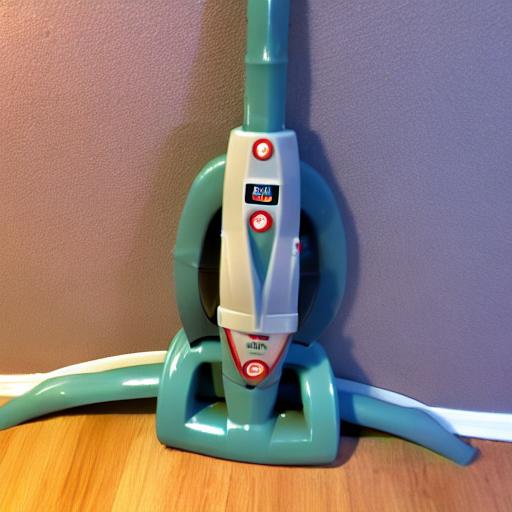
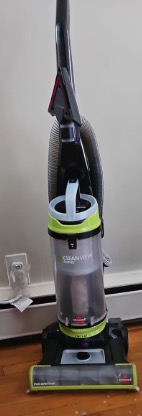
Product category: items_vacuum
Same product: no